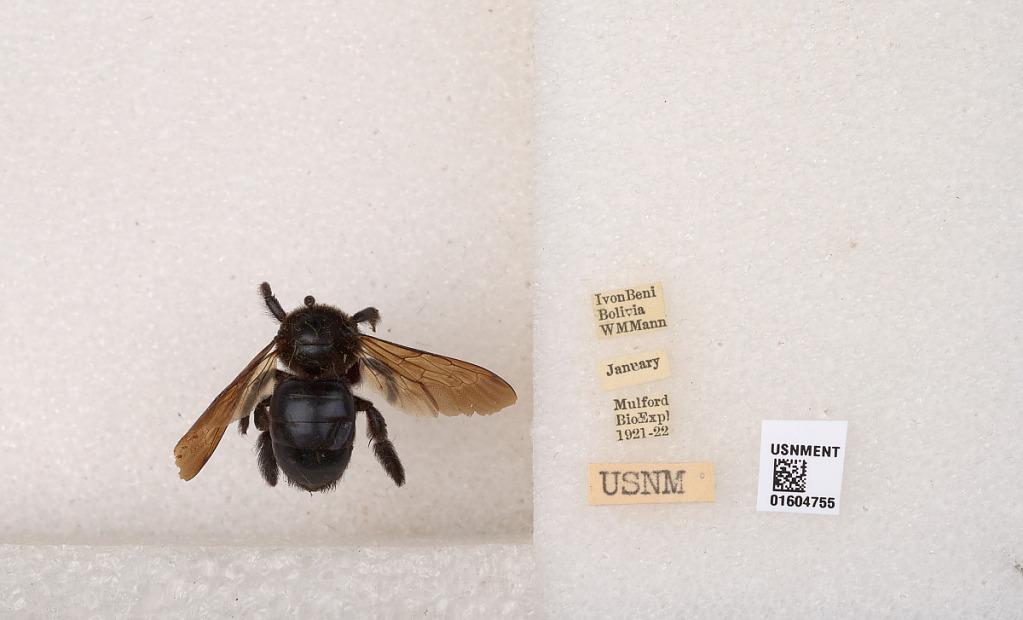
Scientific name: Xylocopa
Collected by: W. Mann
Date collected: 1921-1-1
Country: Bolivia
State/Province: El Beni
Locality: Ivon